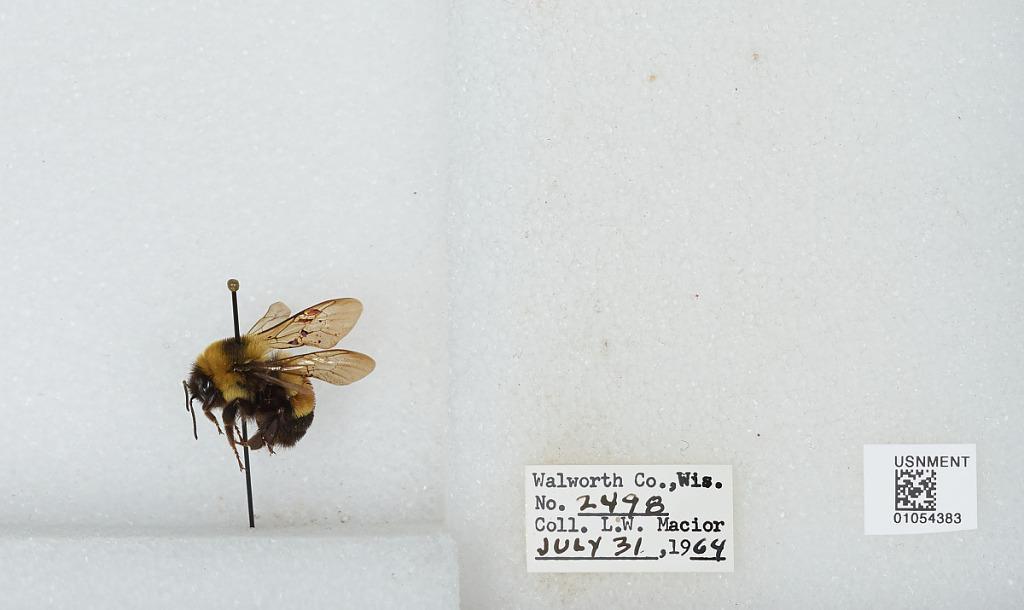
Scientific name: Bombus (Bombus) affinis Cresson
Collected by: L. Macior
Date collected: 1964-7-31
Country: United States
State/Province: Wisconsin
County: Walworth
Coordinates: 42.67, -88.54